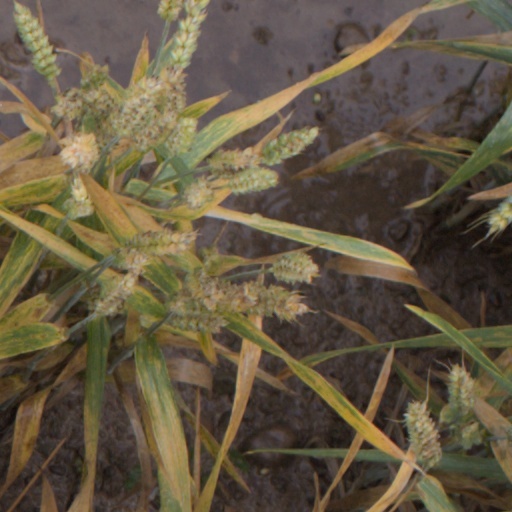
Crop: wheat